The Horn Blows at Midnight

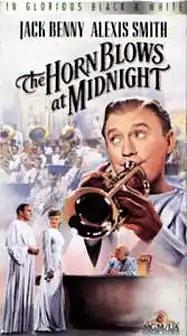

The Horn Blows at Midnight is a 1945 comedy fantasy film directed by Raoul Walsh, and starring Jack Benny.